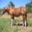
Label: horse